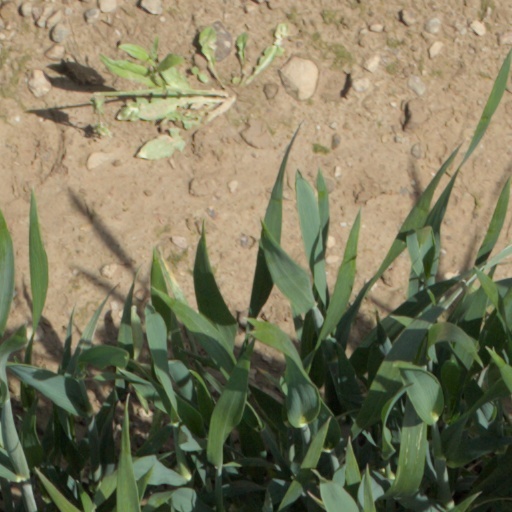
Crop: wheat